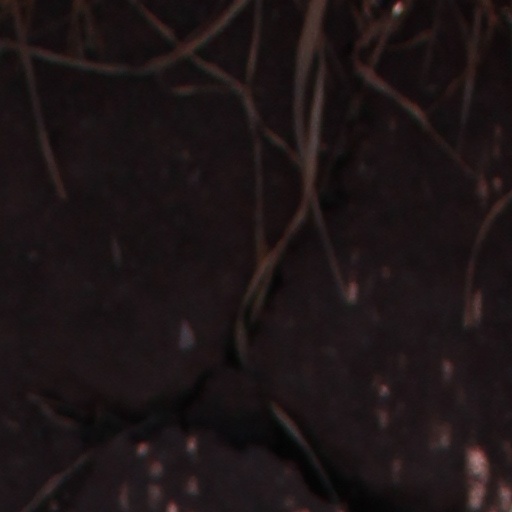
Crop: wheat